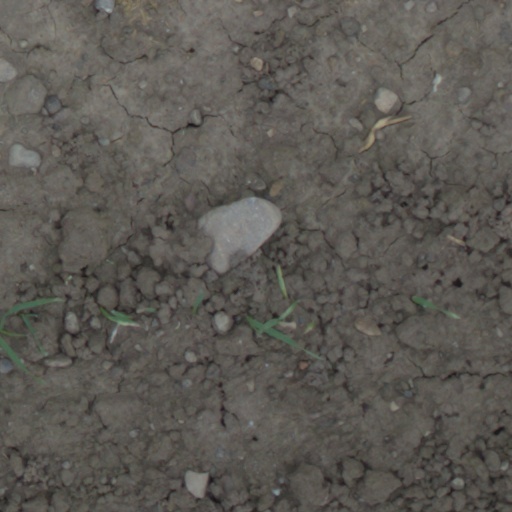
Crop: wheat